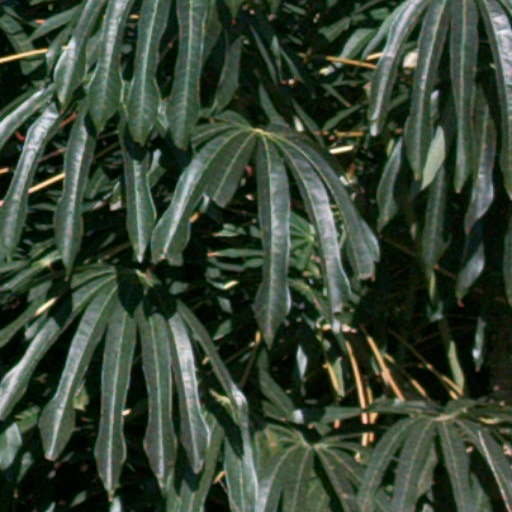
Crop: cassava